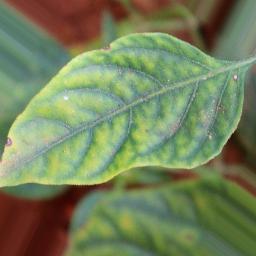
Label: nutritional